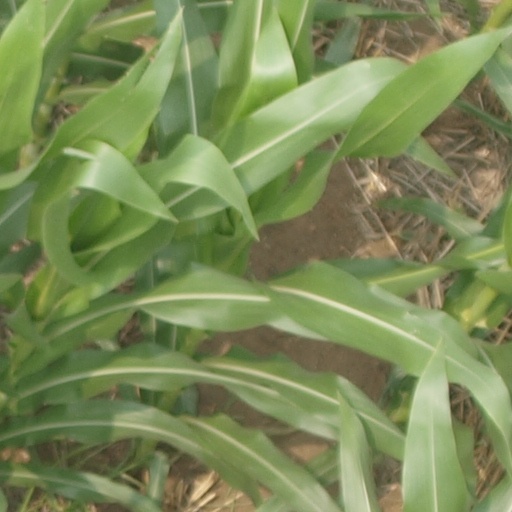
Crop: maize; corn